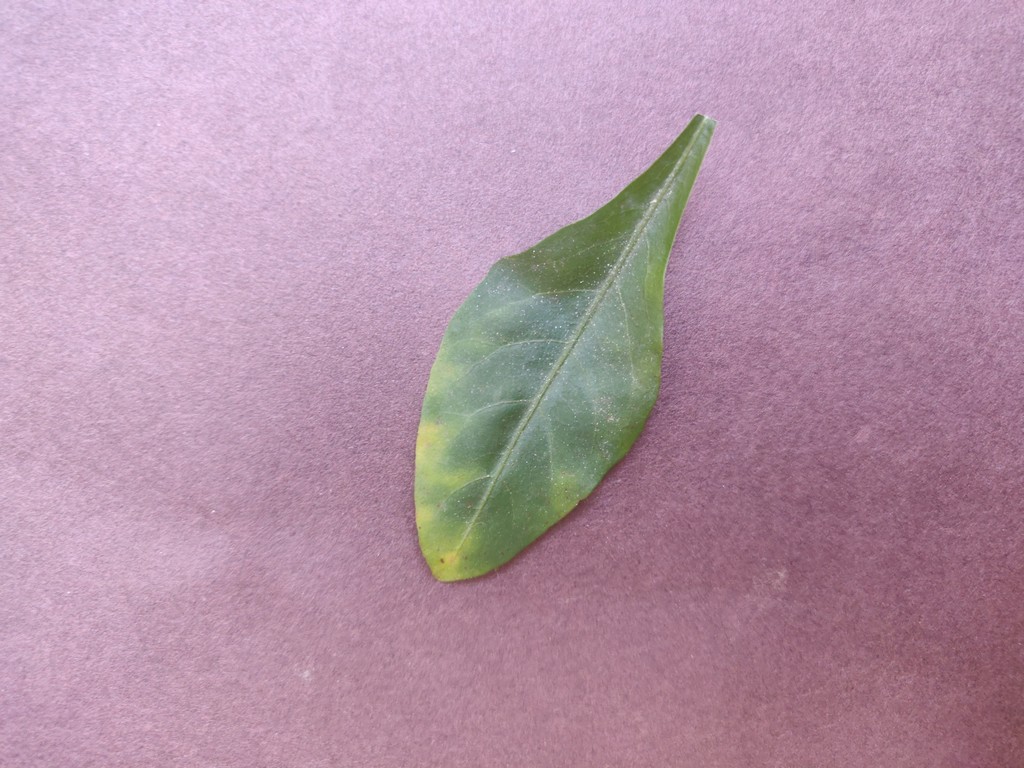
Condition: Unhealthy
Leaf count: single
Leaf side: front